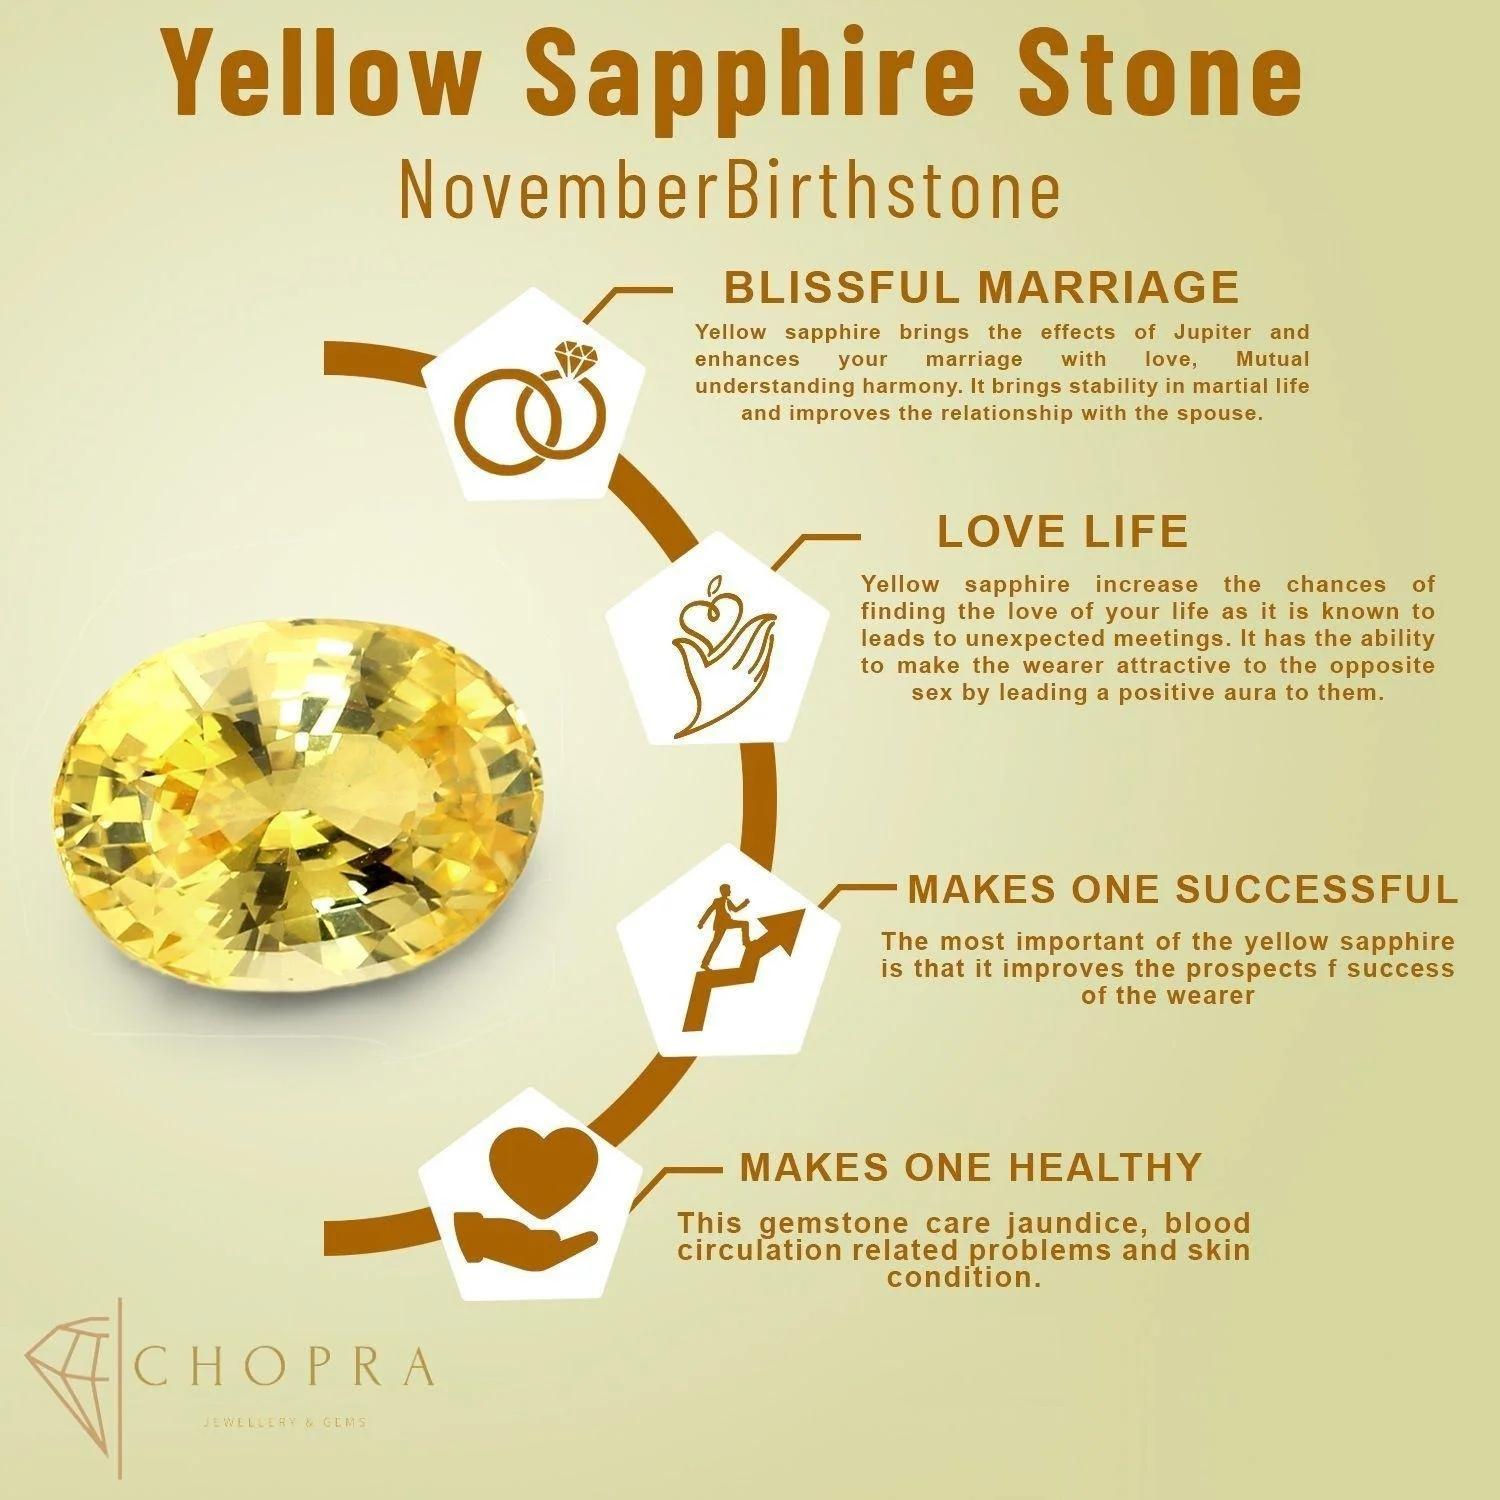
Chopra Gems Brass Natural Yellow Sapphire Pendant (Men and Women)
Type: Necklaces & Pendants
Brand: Chopra Gems & Jewellery
Price: Rs. 498
 Yellow sapphire pukhraj panchdhatu pendant.This panchdhatu pendant is made up with 5 dhatus or metals namely gold, silver,copper,zinc and iron. This gemstone pendant is very pious compared to other nine gemstone with strong physical powers beneficial for scholars, academicians, teachers and other research fellows. The gemstone removes hurdles in late marriages or hitches in married life. Gains, profits and income flourishes by the grace of yellow sapphire. The yellow sapphire boosts positive energy and support for entrepreneurs and aspiring leaders in their respective fields.Treatment has been given to enhance its quality,it is well effective as astrological purpose.
Features: Natural yellow sapphire pendant,Color - yellow,Collection - ethnic
Included: Natural Yellow Sapphire Pendant